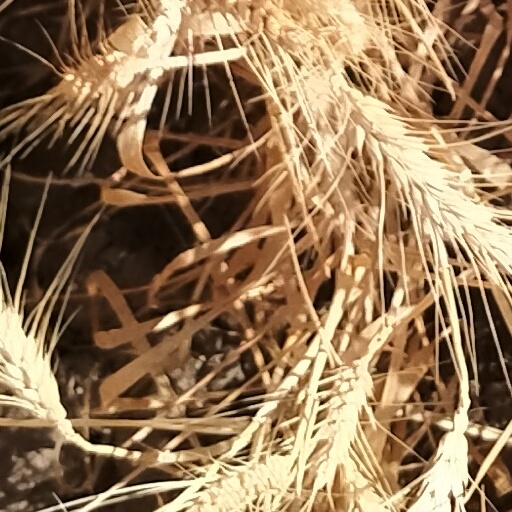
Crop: wheat